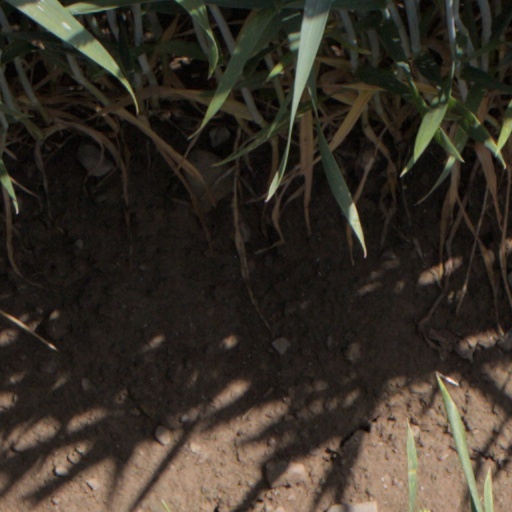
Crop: wheat